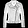
Label: Coat